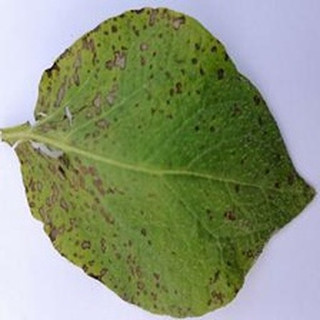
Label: potato_early_blight